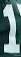
Number: 1